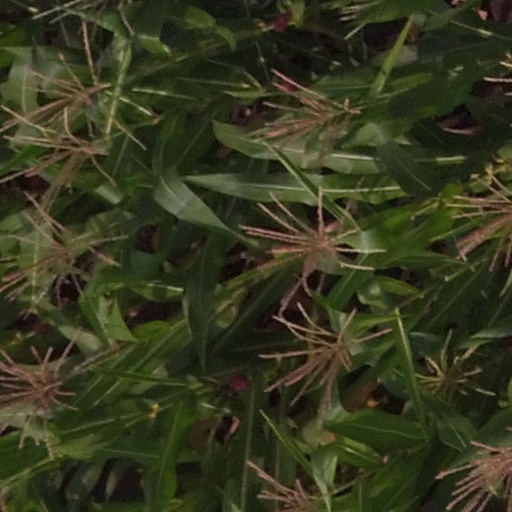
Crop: maize; corn